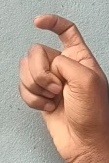
ASL sign: X